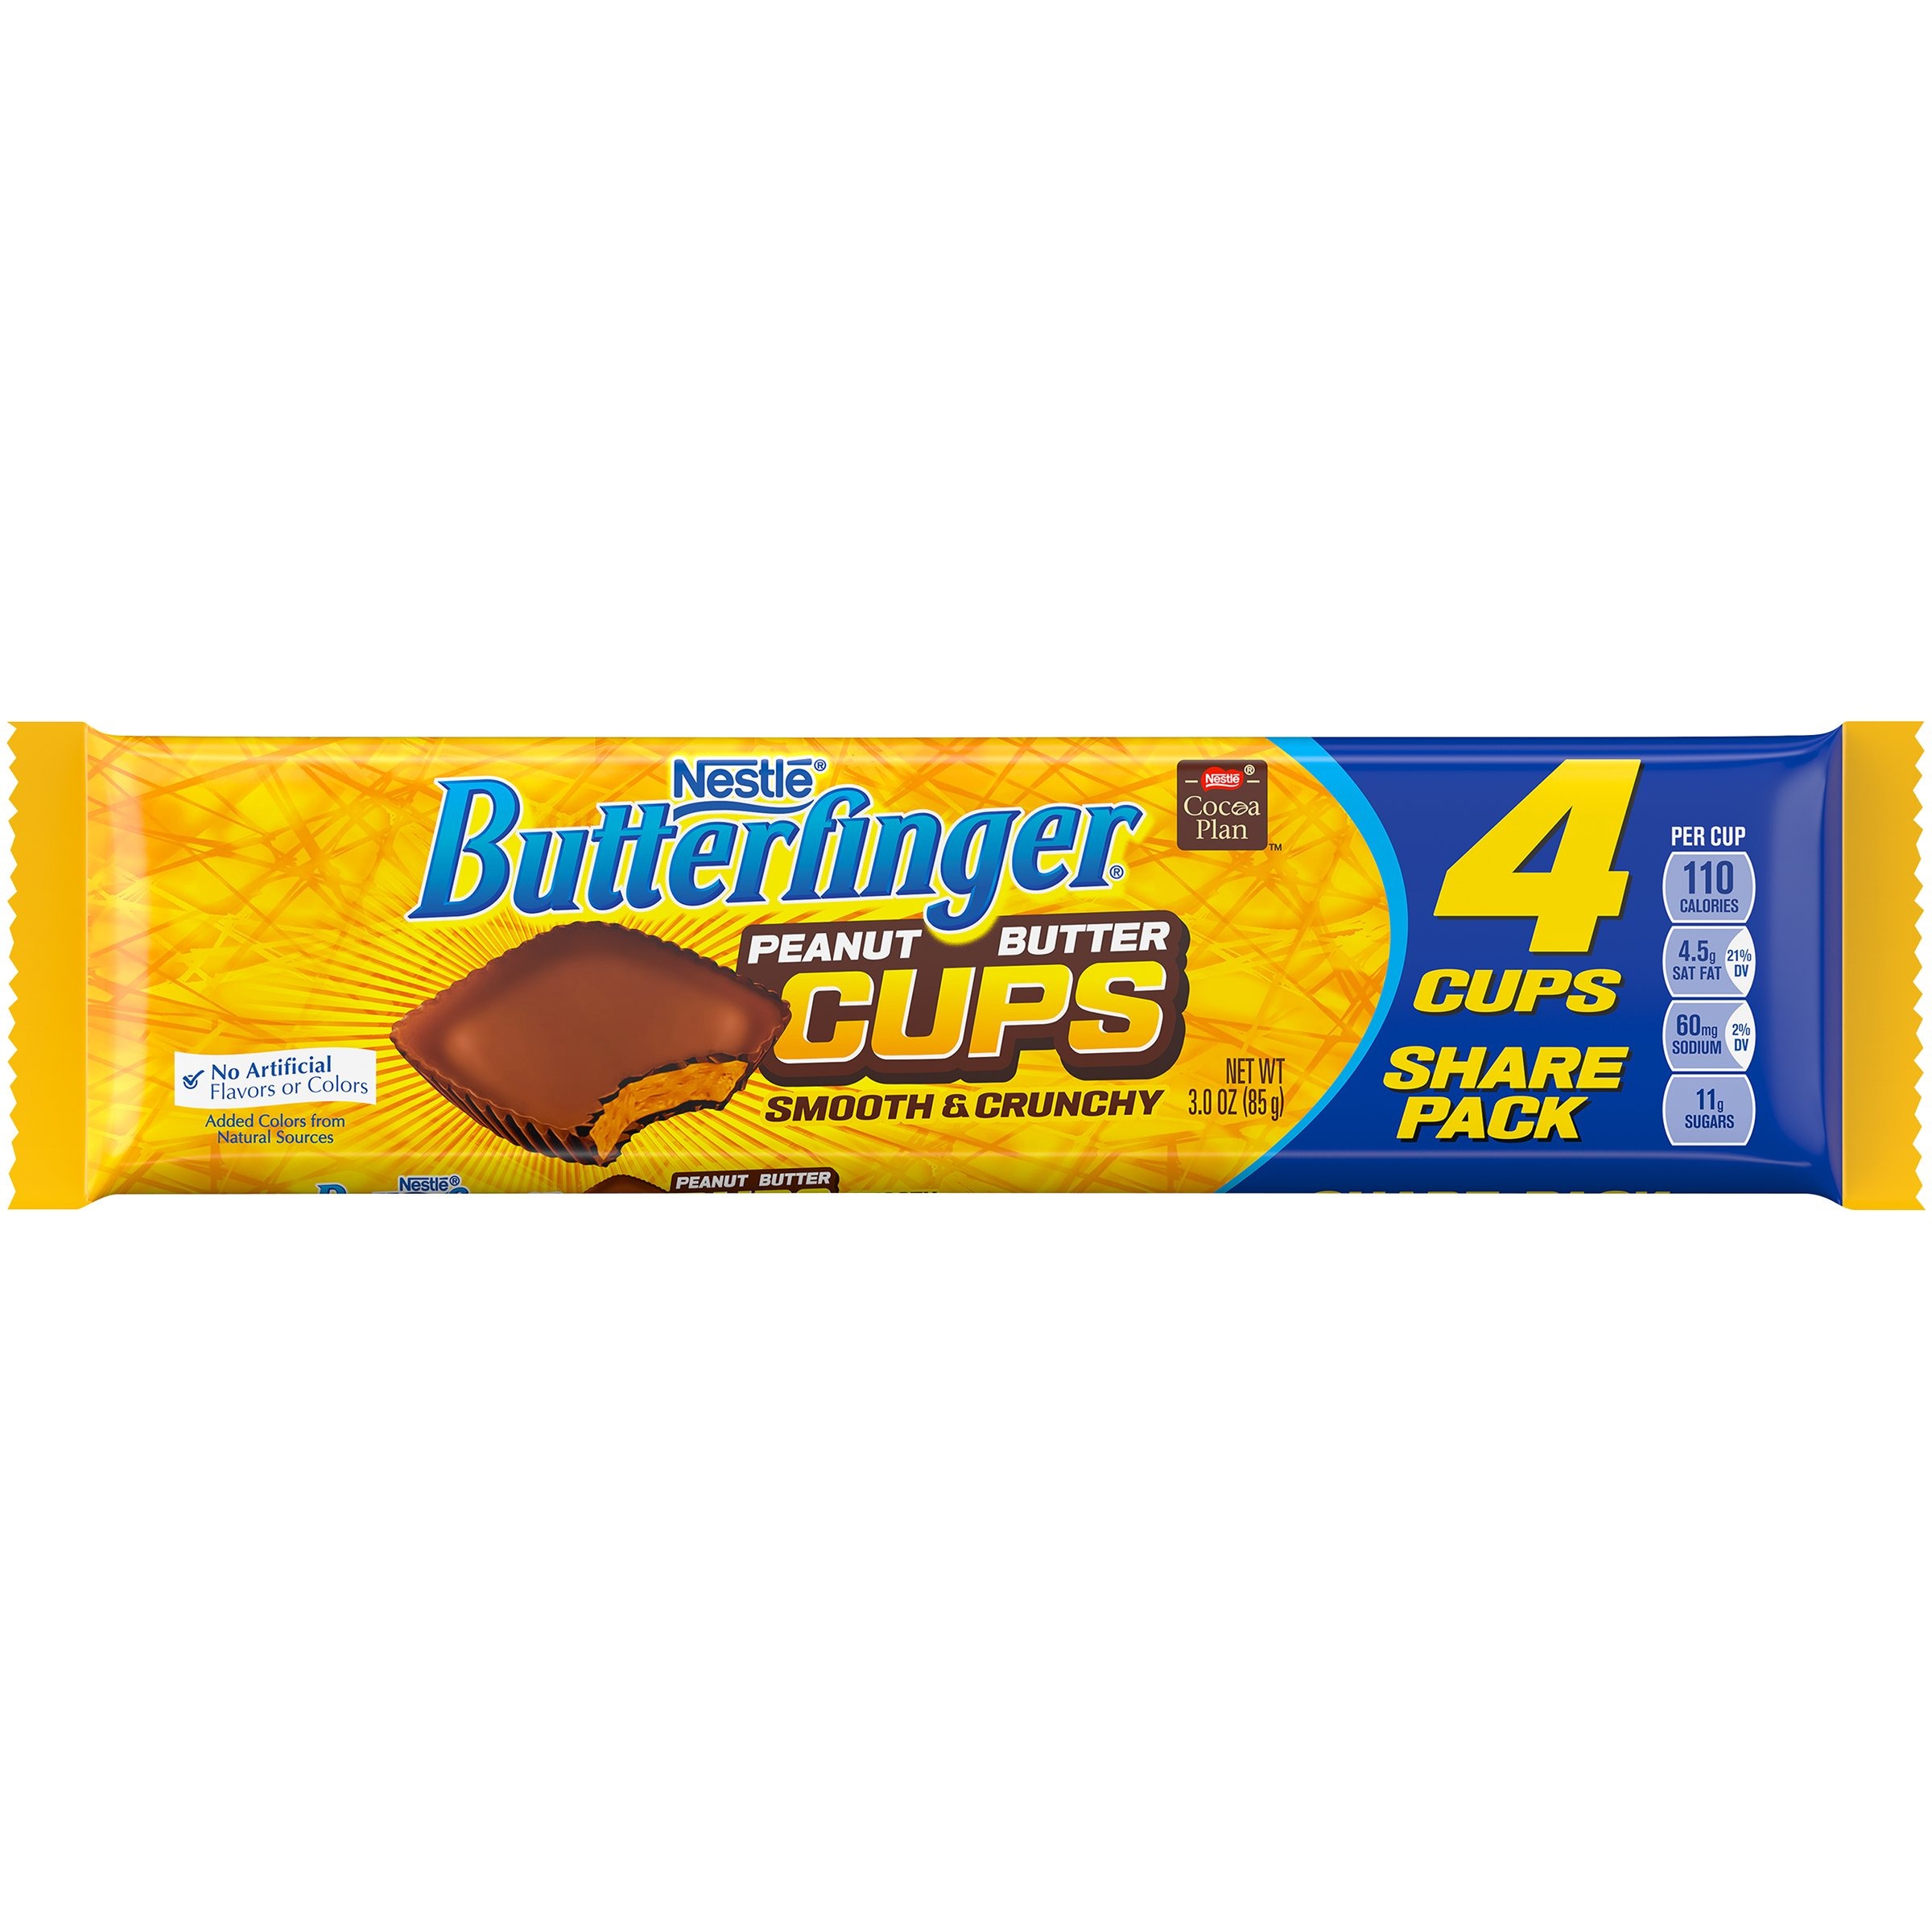
Item Name: Butterfinger Peanut Butter Cup Share Pack, 3 oz
Bullet Point 1: Smooth & Crunchy: Peanut-buttery Butterfinger filling with just the right amount of crunchy pieces mixed in, all surrounded by delicious real milk chocolate
Bullet Point 2: No artificial flavors or colors - colors from natural sources
Bullet Point 3: Kosher Dairy
Bullet Point 4: Perfect snack for peanut butter and chocolate lovers!
Value: 3.0
Unit: Ounce

Price: 1.34